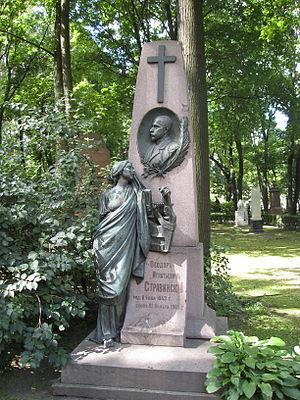
Feodor Ignatievitch Stravinski, né le 8 juin 1843 à Noviy Dvor et mort le 21 novembre 1902 à Saint-Pétersbourg dans l'Empire russe, est un artiste lyrique acteur russe ayant une voix de basse. Il est le père de Yury Stravinsky et d'Igor Stravinsky et le grand-père de Soulima Stravinski.